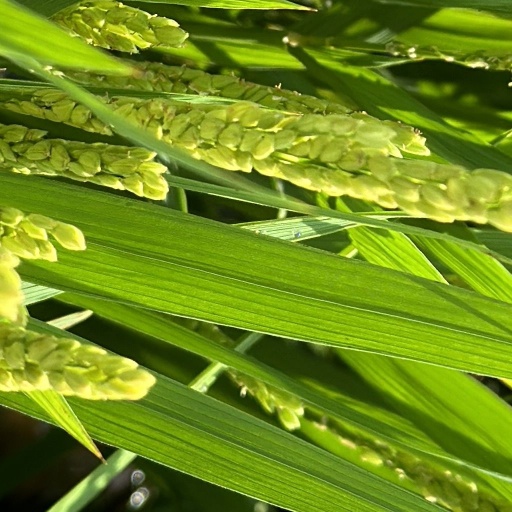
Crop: rice